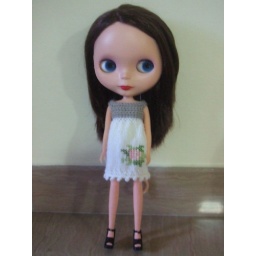
pink rose is embroidered in cross-stitch on off shoulder dress